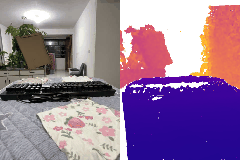
Label: keyboard